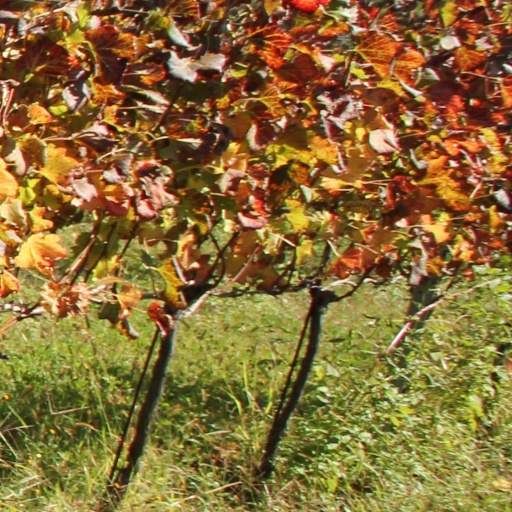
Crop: grape